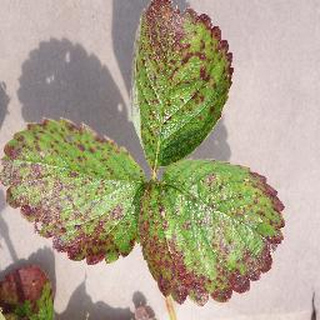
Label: strawberry_leaf_scorch